Alfred E. Dickey Free Library

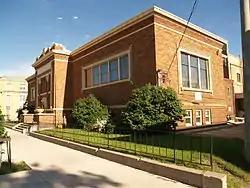
Library in 2008

The Alfred E. Dickey Free Library in Jamestown, North Dakota was built in 1917. It was listed on the National Register of Historic Places in 1980.